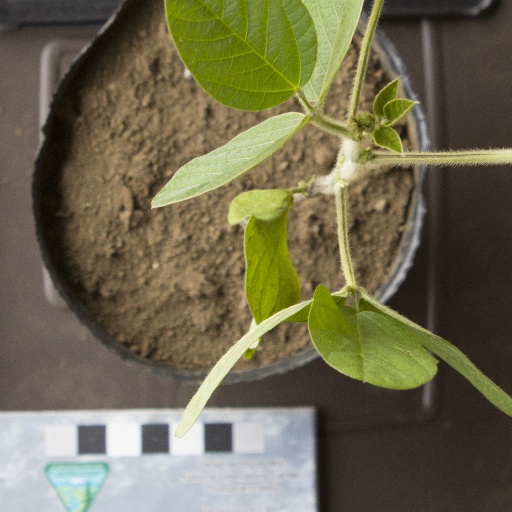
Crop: soybean